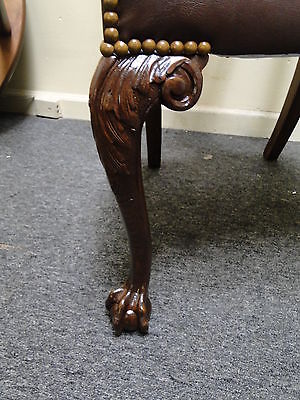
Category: chair